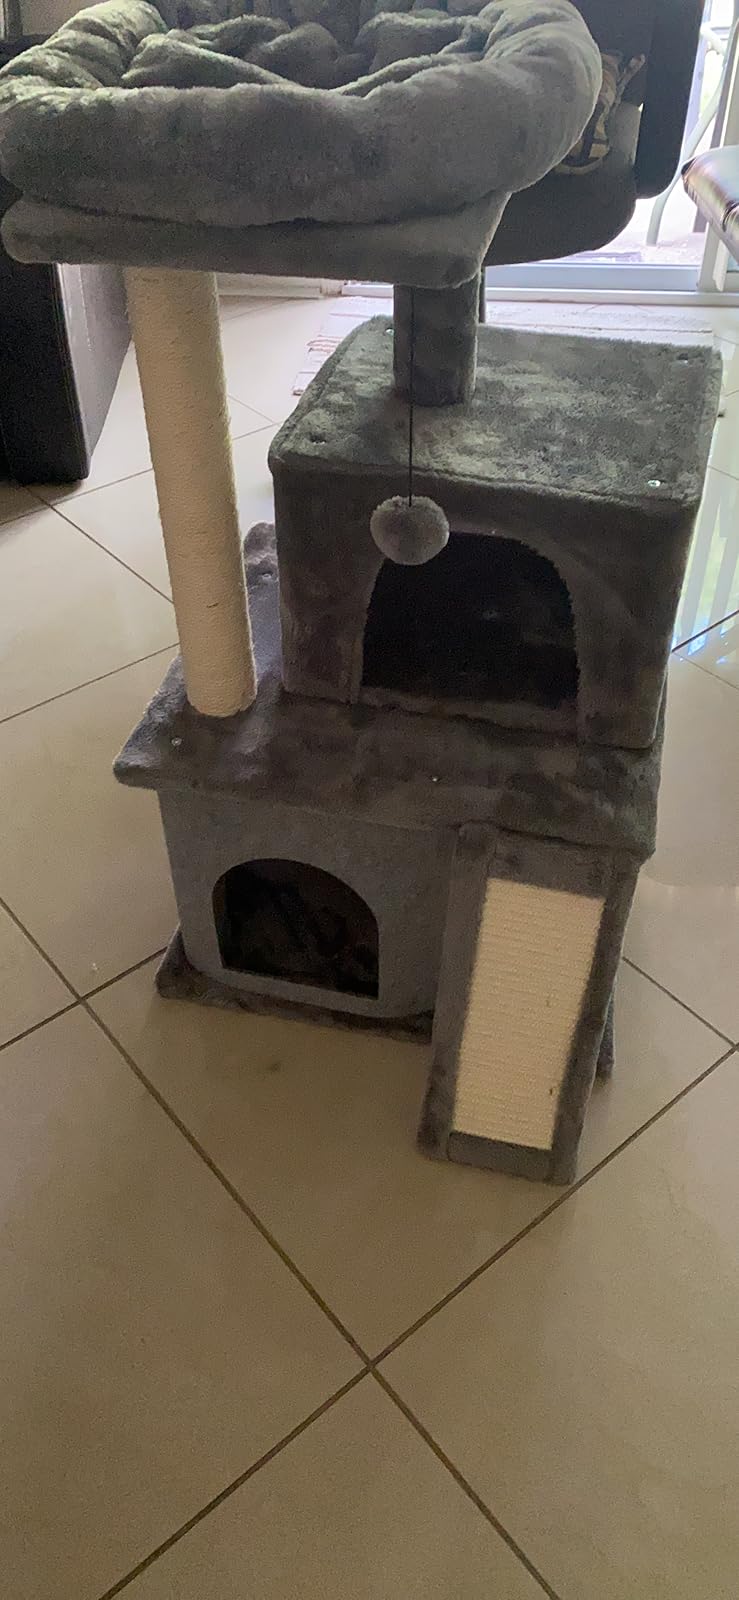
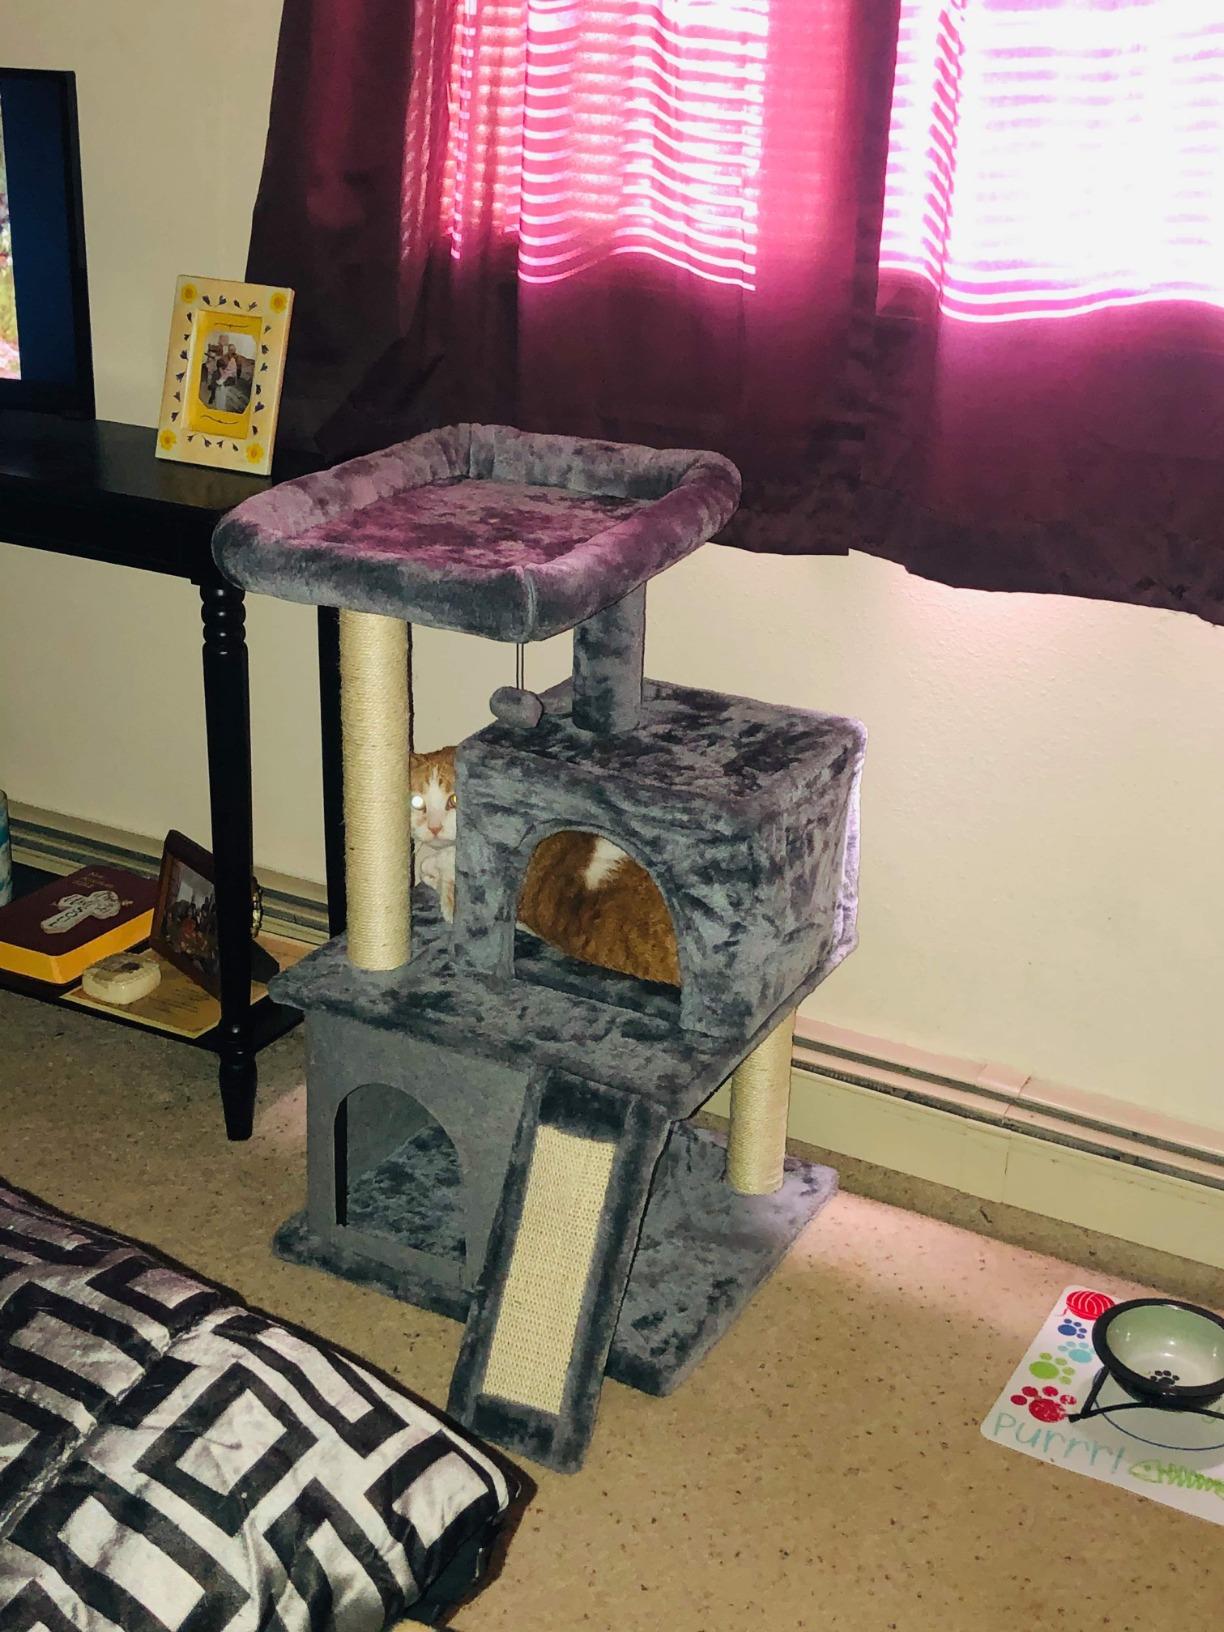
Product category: items_cat tree
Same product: yes